Martinus Rørbye

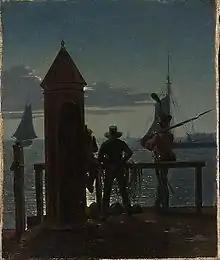
"View from the Citadel Ramparts in Copenhagen by Moonlight"

Rørbye first exhibited his paintings at Charlottenborg in 1824 and would do so almost every year until 1848. His works were modestly priced, and he found sufficient buyers for his pieces. The majority of his works in the 1820s consisted of views from Copenhagen and the island of Zealand, although he also painted a number of portraits including one of Lorentzen, his painting instructor.